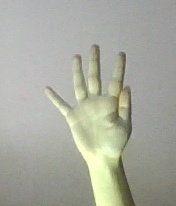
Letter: sheen